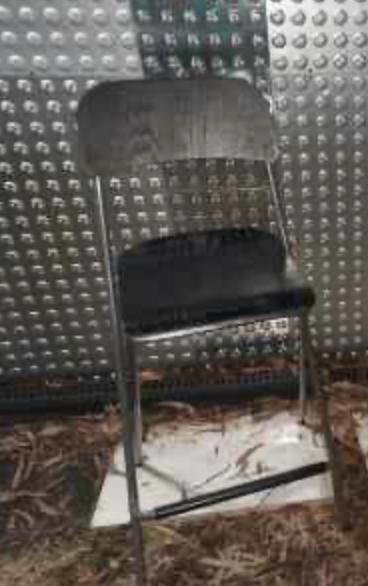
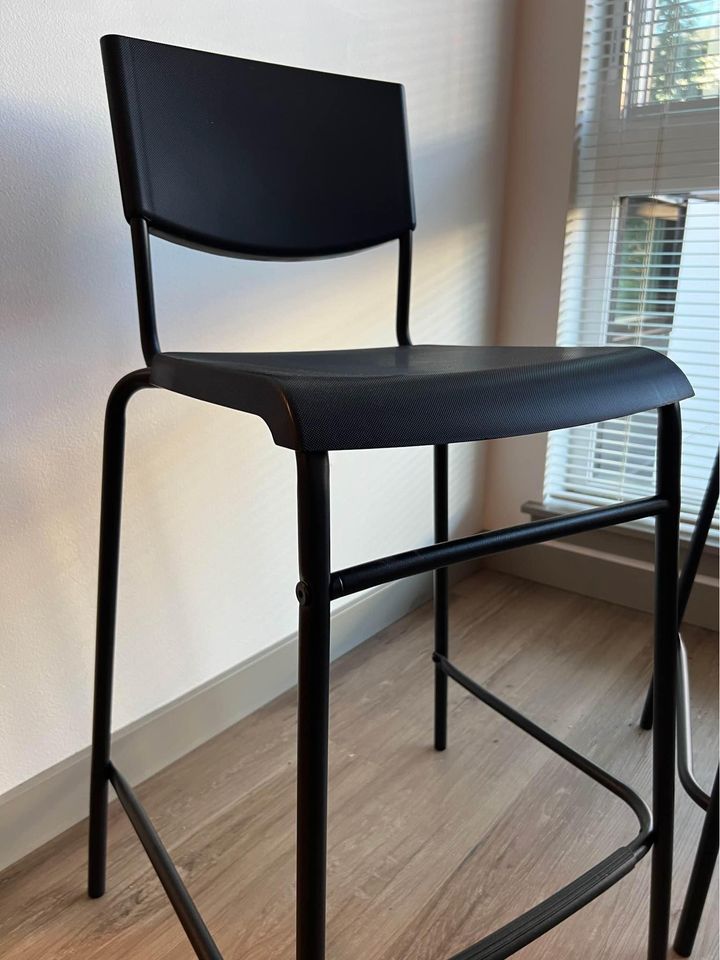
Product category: stool
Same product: no